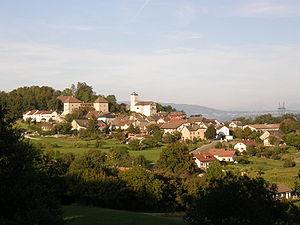
Clermont est une commune française située dans le département de la Haute-Savoie, en région Auvergne-Rhône-Alpes.